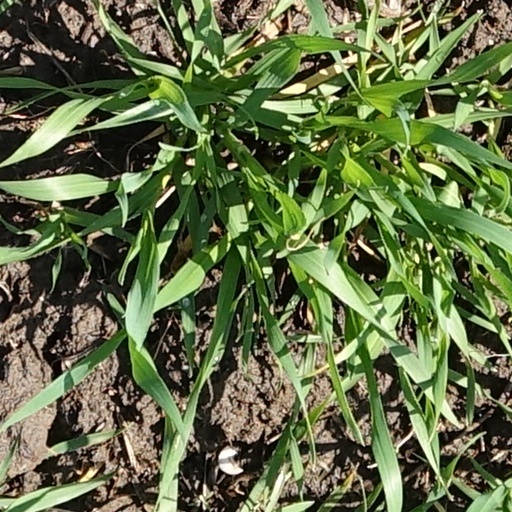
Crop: wheat